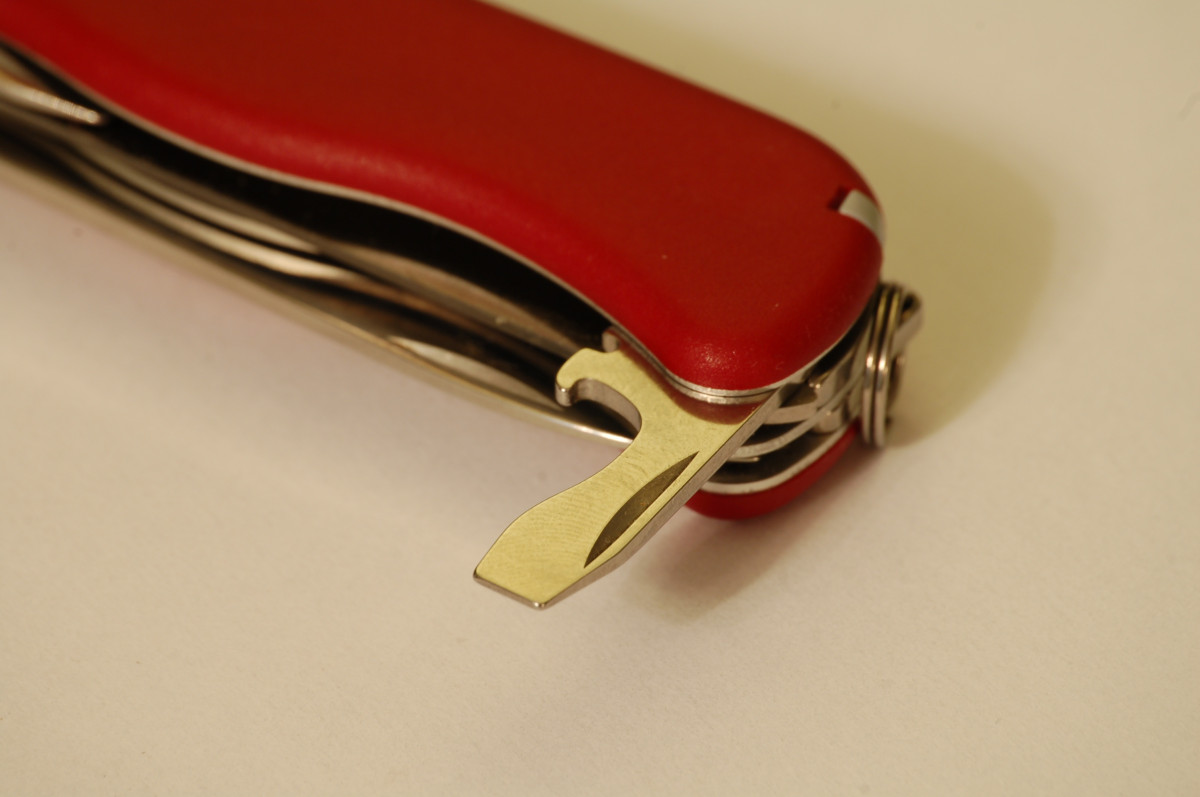
Tags: leather, glasses, eyewear